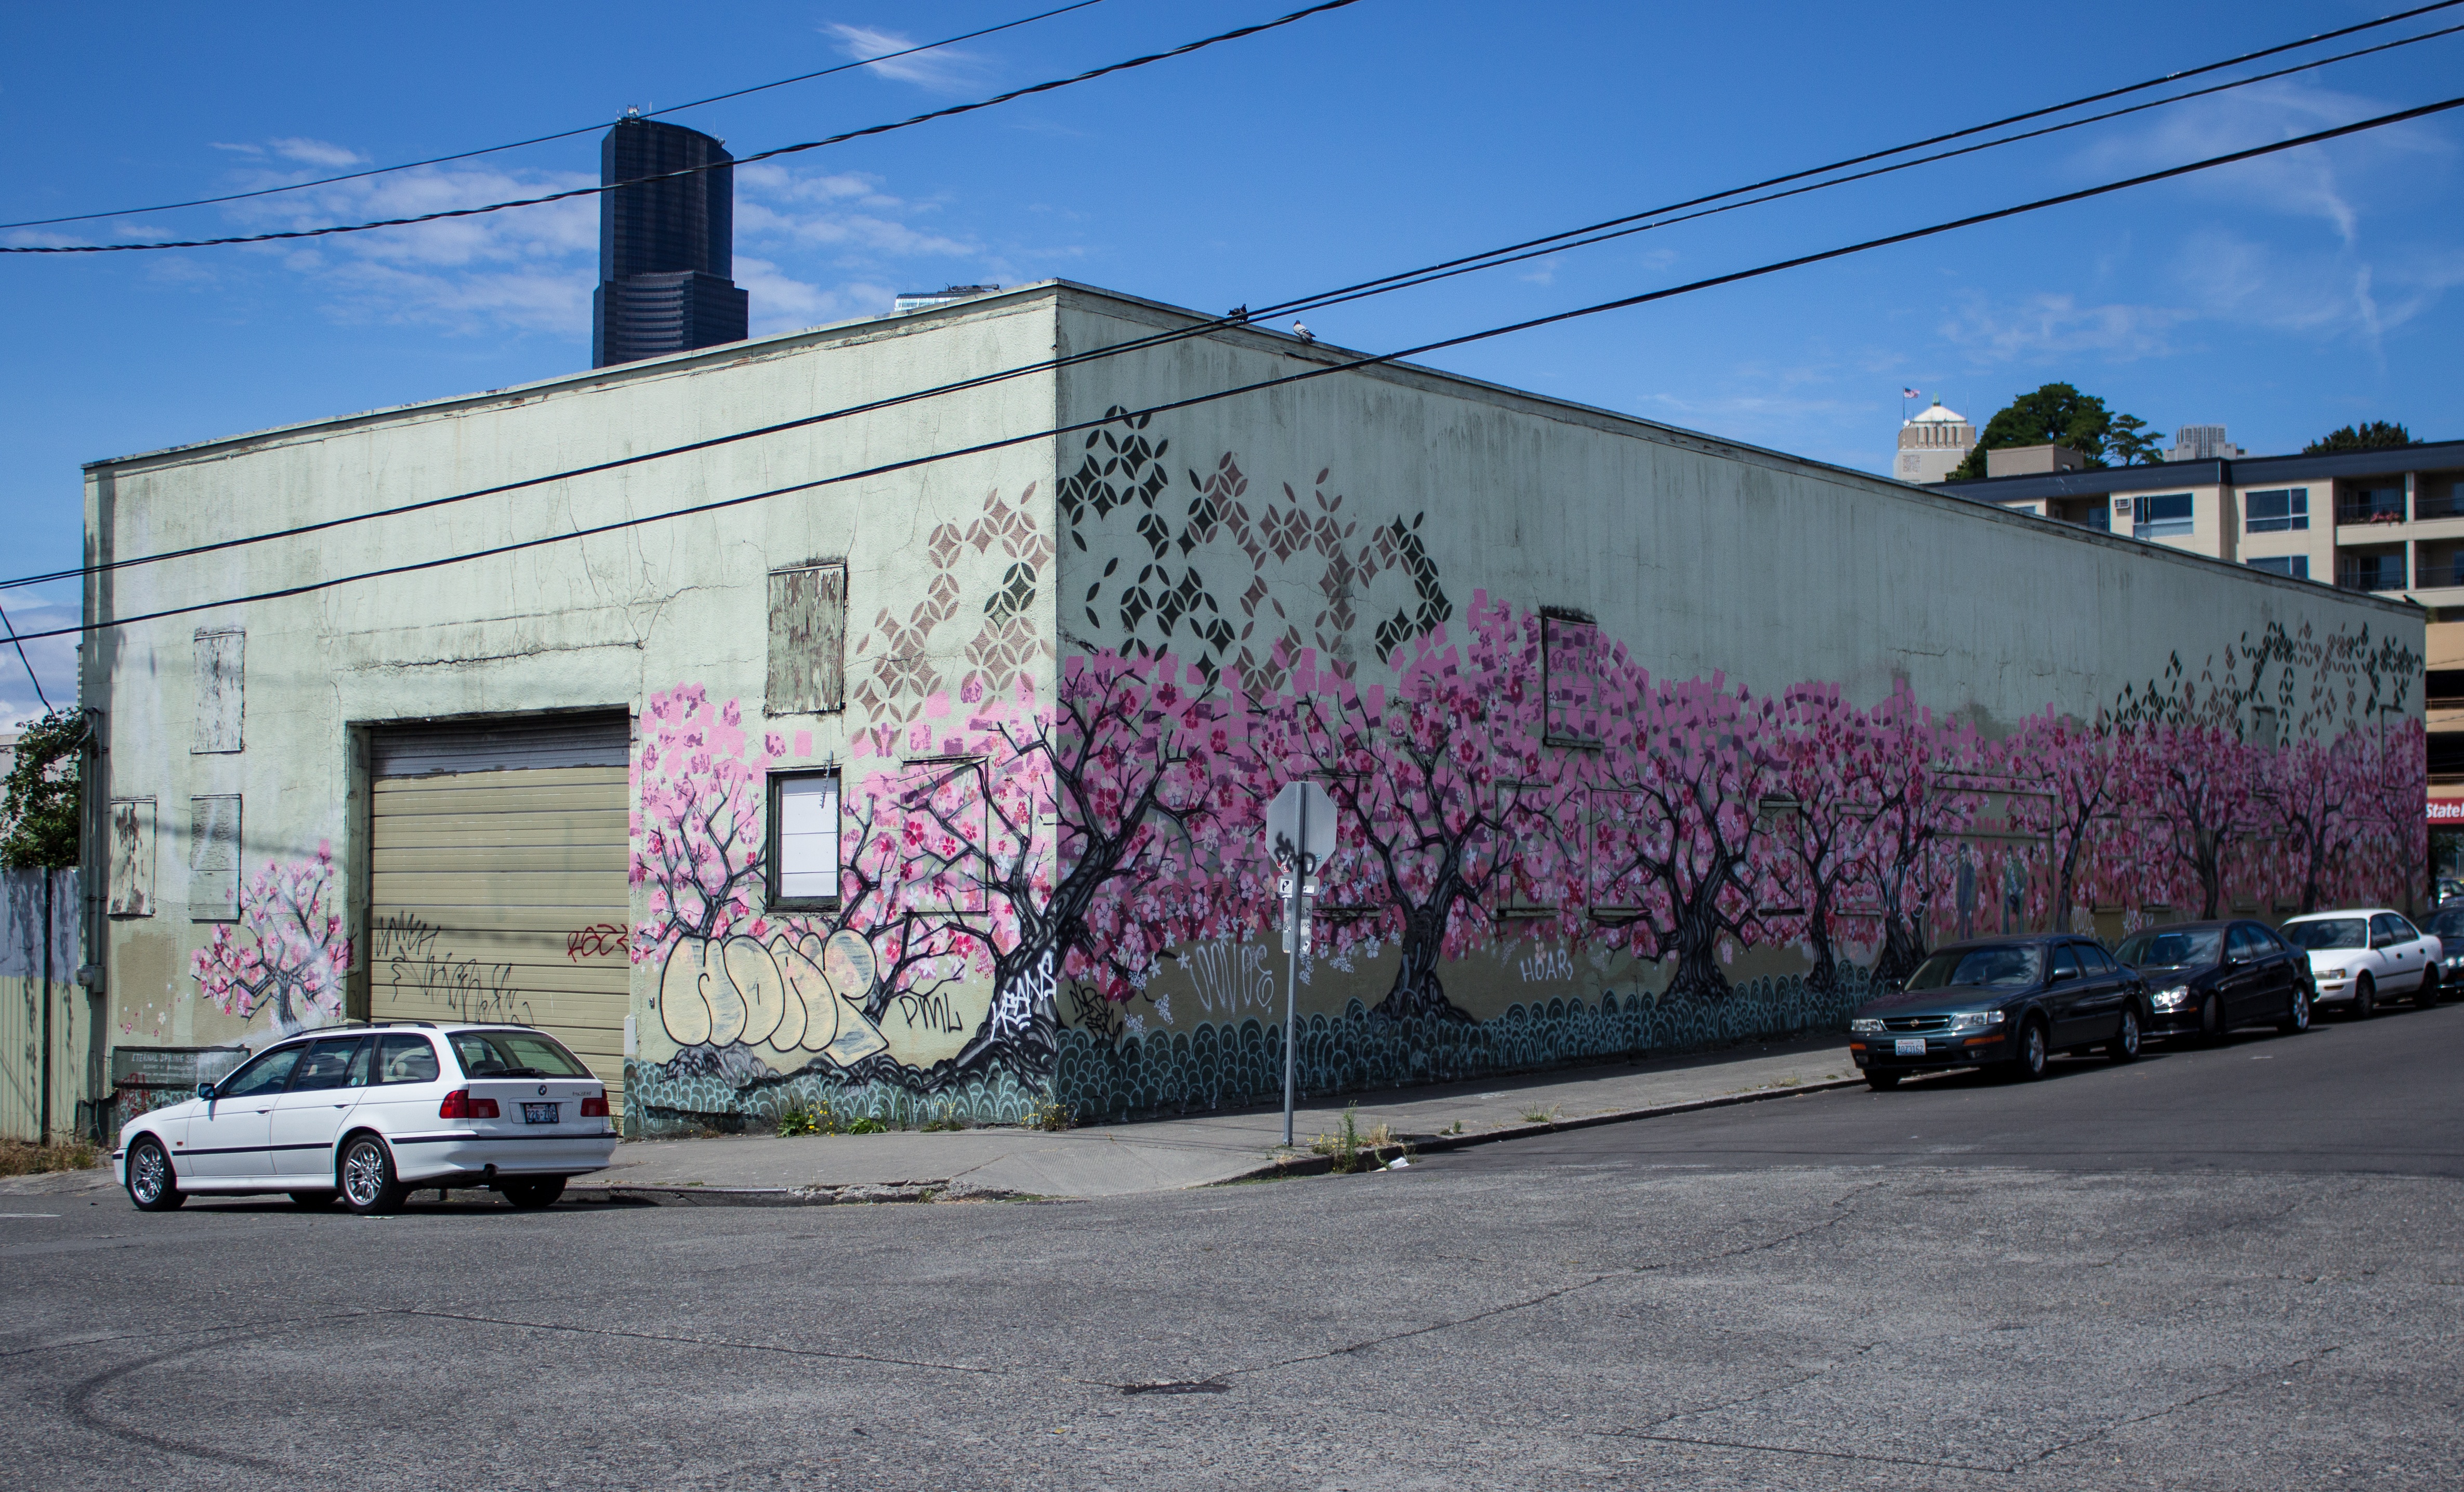
road, street, city, wall, downtown, facade, graffiti, lane, art, infrastructure, mural, neighbourhood, urban area, residential area, human settlement